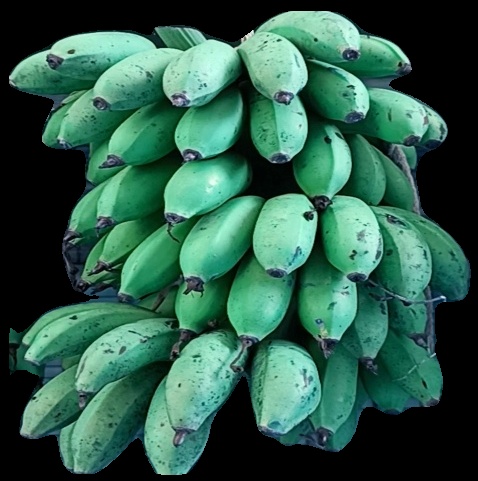
Variety: rasbale
Grade: grade2